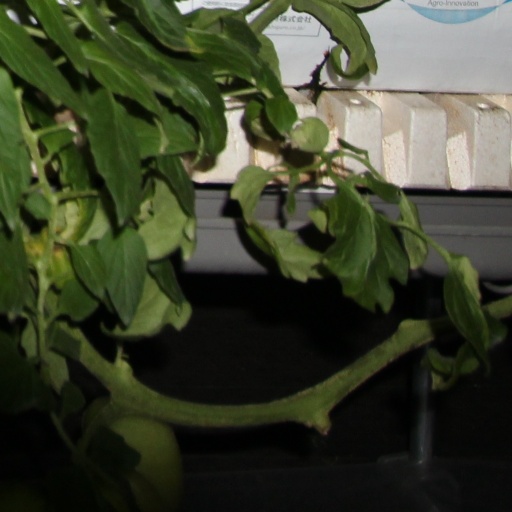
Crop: tomato